Tanuma Okitsugu

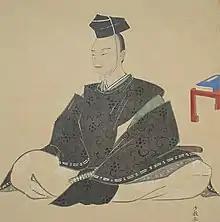
Tanuma Okitsugu

(September 11, 1719 – August 25, 1788) was a chamberlain ("sobashū") and a senior counselor ("rōjū") to the "shōgun" Tokugawa Ieharu of the Tokugawa Shogunate, in the Edo period of Japan. Tanuma and his son exercised tremendous power, especially in the last 14 years of shogun Ieharu's reign. He is known for the economic reforms of the Tenmei era and rampant corruption. He was also a "daimyō" of the Sagara Domain. Tanuma used the title Tonomo-no-kami.